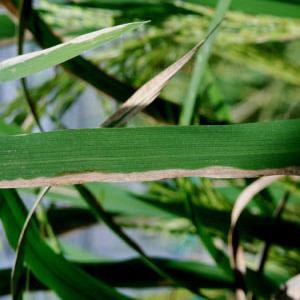
Disease: Bacterialblight